Visual arts of the Indigenous peoples of the Americas

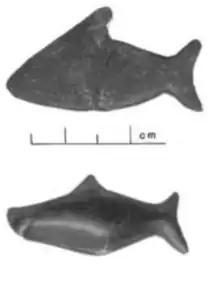
Sandstone shark effigies found in San Nicholas Island.

California has a large number of pictographs and petroglyphs rock art. One of the largest densities of petroglyphs in North America, by the Coso people, is in Big and Little Petroglyph Canyons in the Coso Rock Art District of the northern Mojave Desert in California. In the Sand Canyon Area, located in the Southern Sierra Nevada, California, rock art of the Kawaiisu is found in the site of Teddy Bear Cave. Among the findings, the zoomorphic and anthropomorphic drawing elements within the cave have been tied to the site’s purpose as a ceremonial space where other material artifacts were given as sacred offerings. Kawaiisu mythology is directly represented in the rock art, displaying significance closely related to myths of creation. Pictograph notes as well as other ethnographic data such as oral interviews with members of the tribe, Teddy Bear Caves' significance in Kawaiisu mythology can be further explained, along with its drawing elements which are not relatively known in California Archaeology.